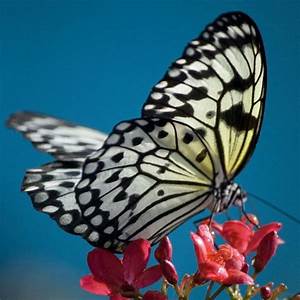
Label: farfalla